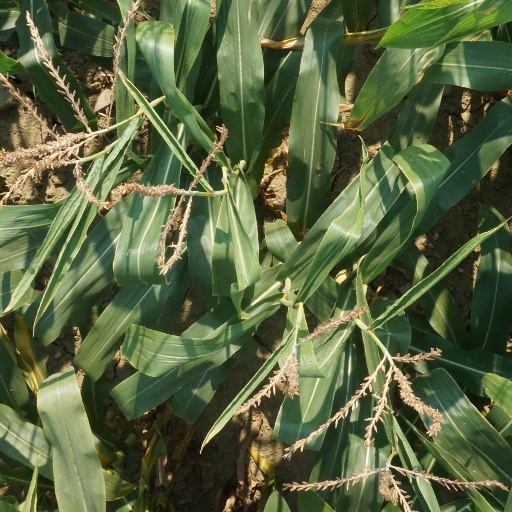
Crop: maize; corn